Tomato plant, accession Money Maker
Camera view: horizontal (90 deg, fisheye); turntable rotation: 210 degrees
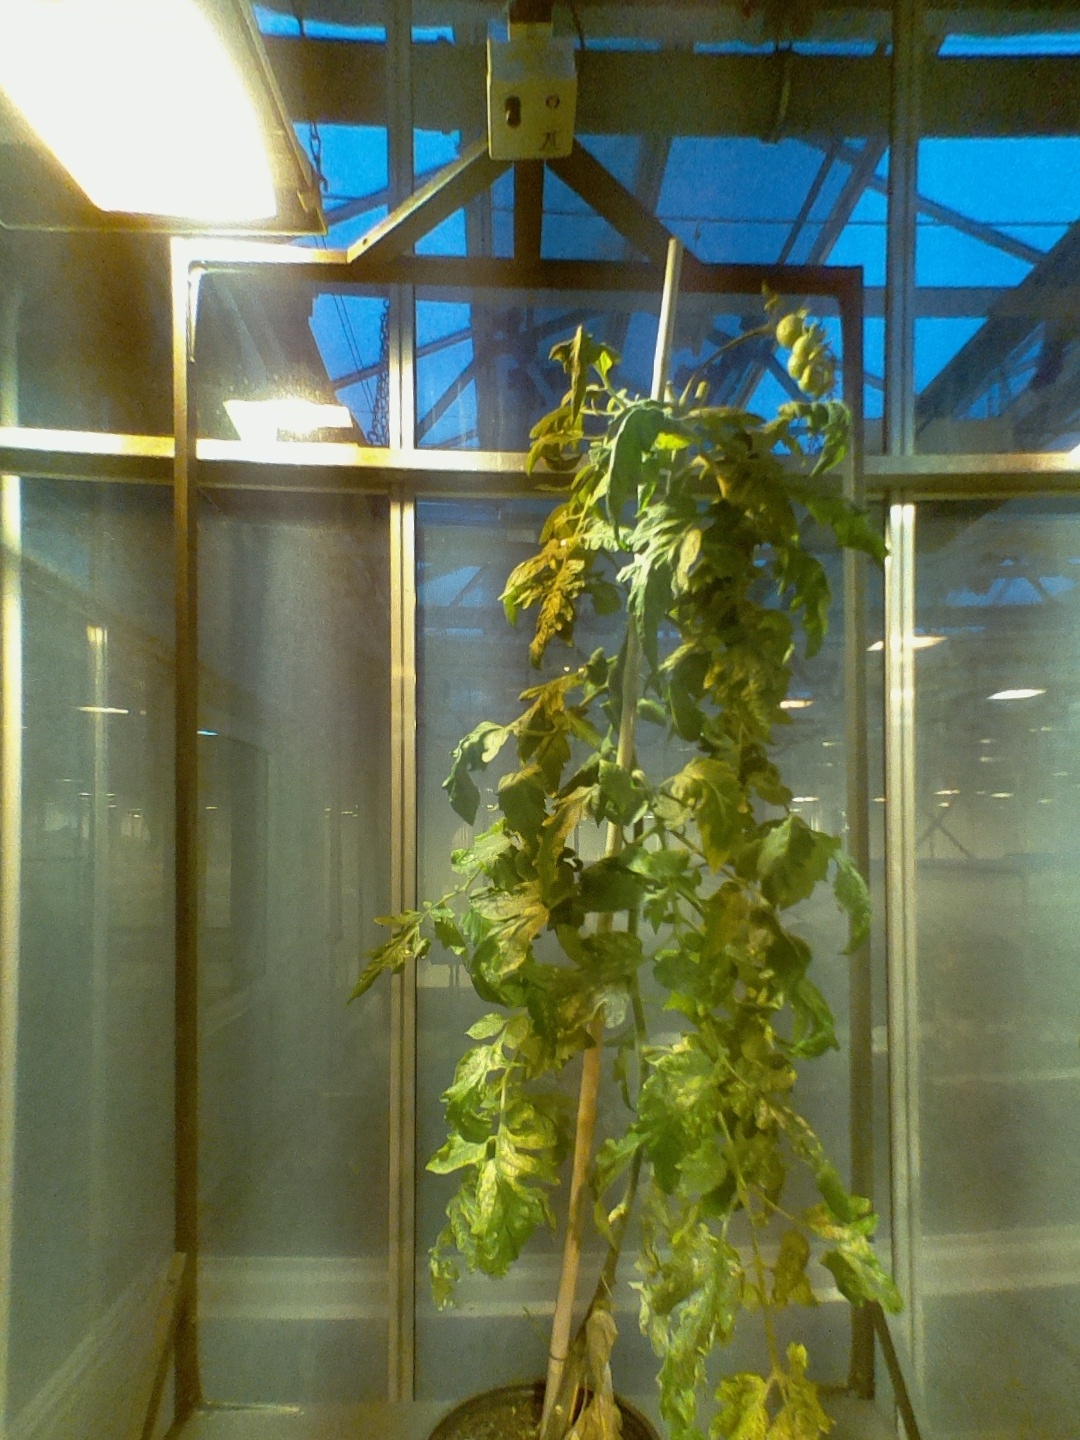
BBCH growth stage 72: 20%-30% of final fruit size